Siming (deity)

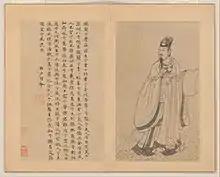
Illustrated version of the poem "Lesser Master of Fate", probably fourteenth century

The ancient poetry text "Chu Ci" features to Siming in two titles of the "Jiu Ge": the so-called "Greater Siming" and the "Lesser Siming". The "Chuci" poetry anthology (collected late BC - early BCE) has a section "Nine Songs" ("Jiu Ge"). Two of its poems are titled "Greater Master of Fate" and "Lesser Master of Fate". The "Greater" and "Lesser" may refer to two different Siming deities, two aspects of the same deity (such as Jin and Chu (state) shamanic cult versions, both of which were prominent at the time the poems were collected and both of which listed Siming as a god), the greater and lesser may refer to the length of the poems, have some seasonal connotation, or perhaps there is some other explanation.